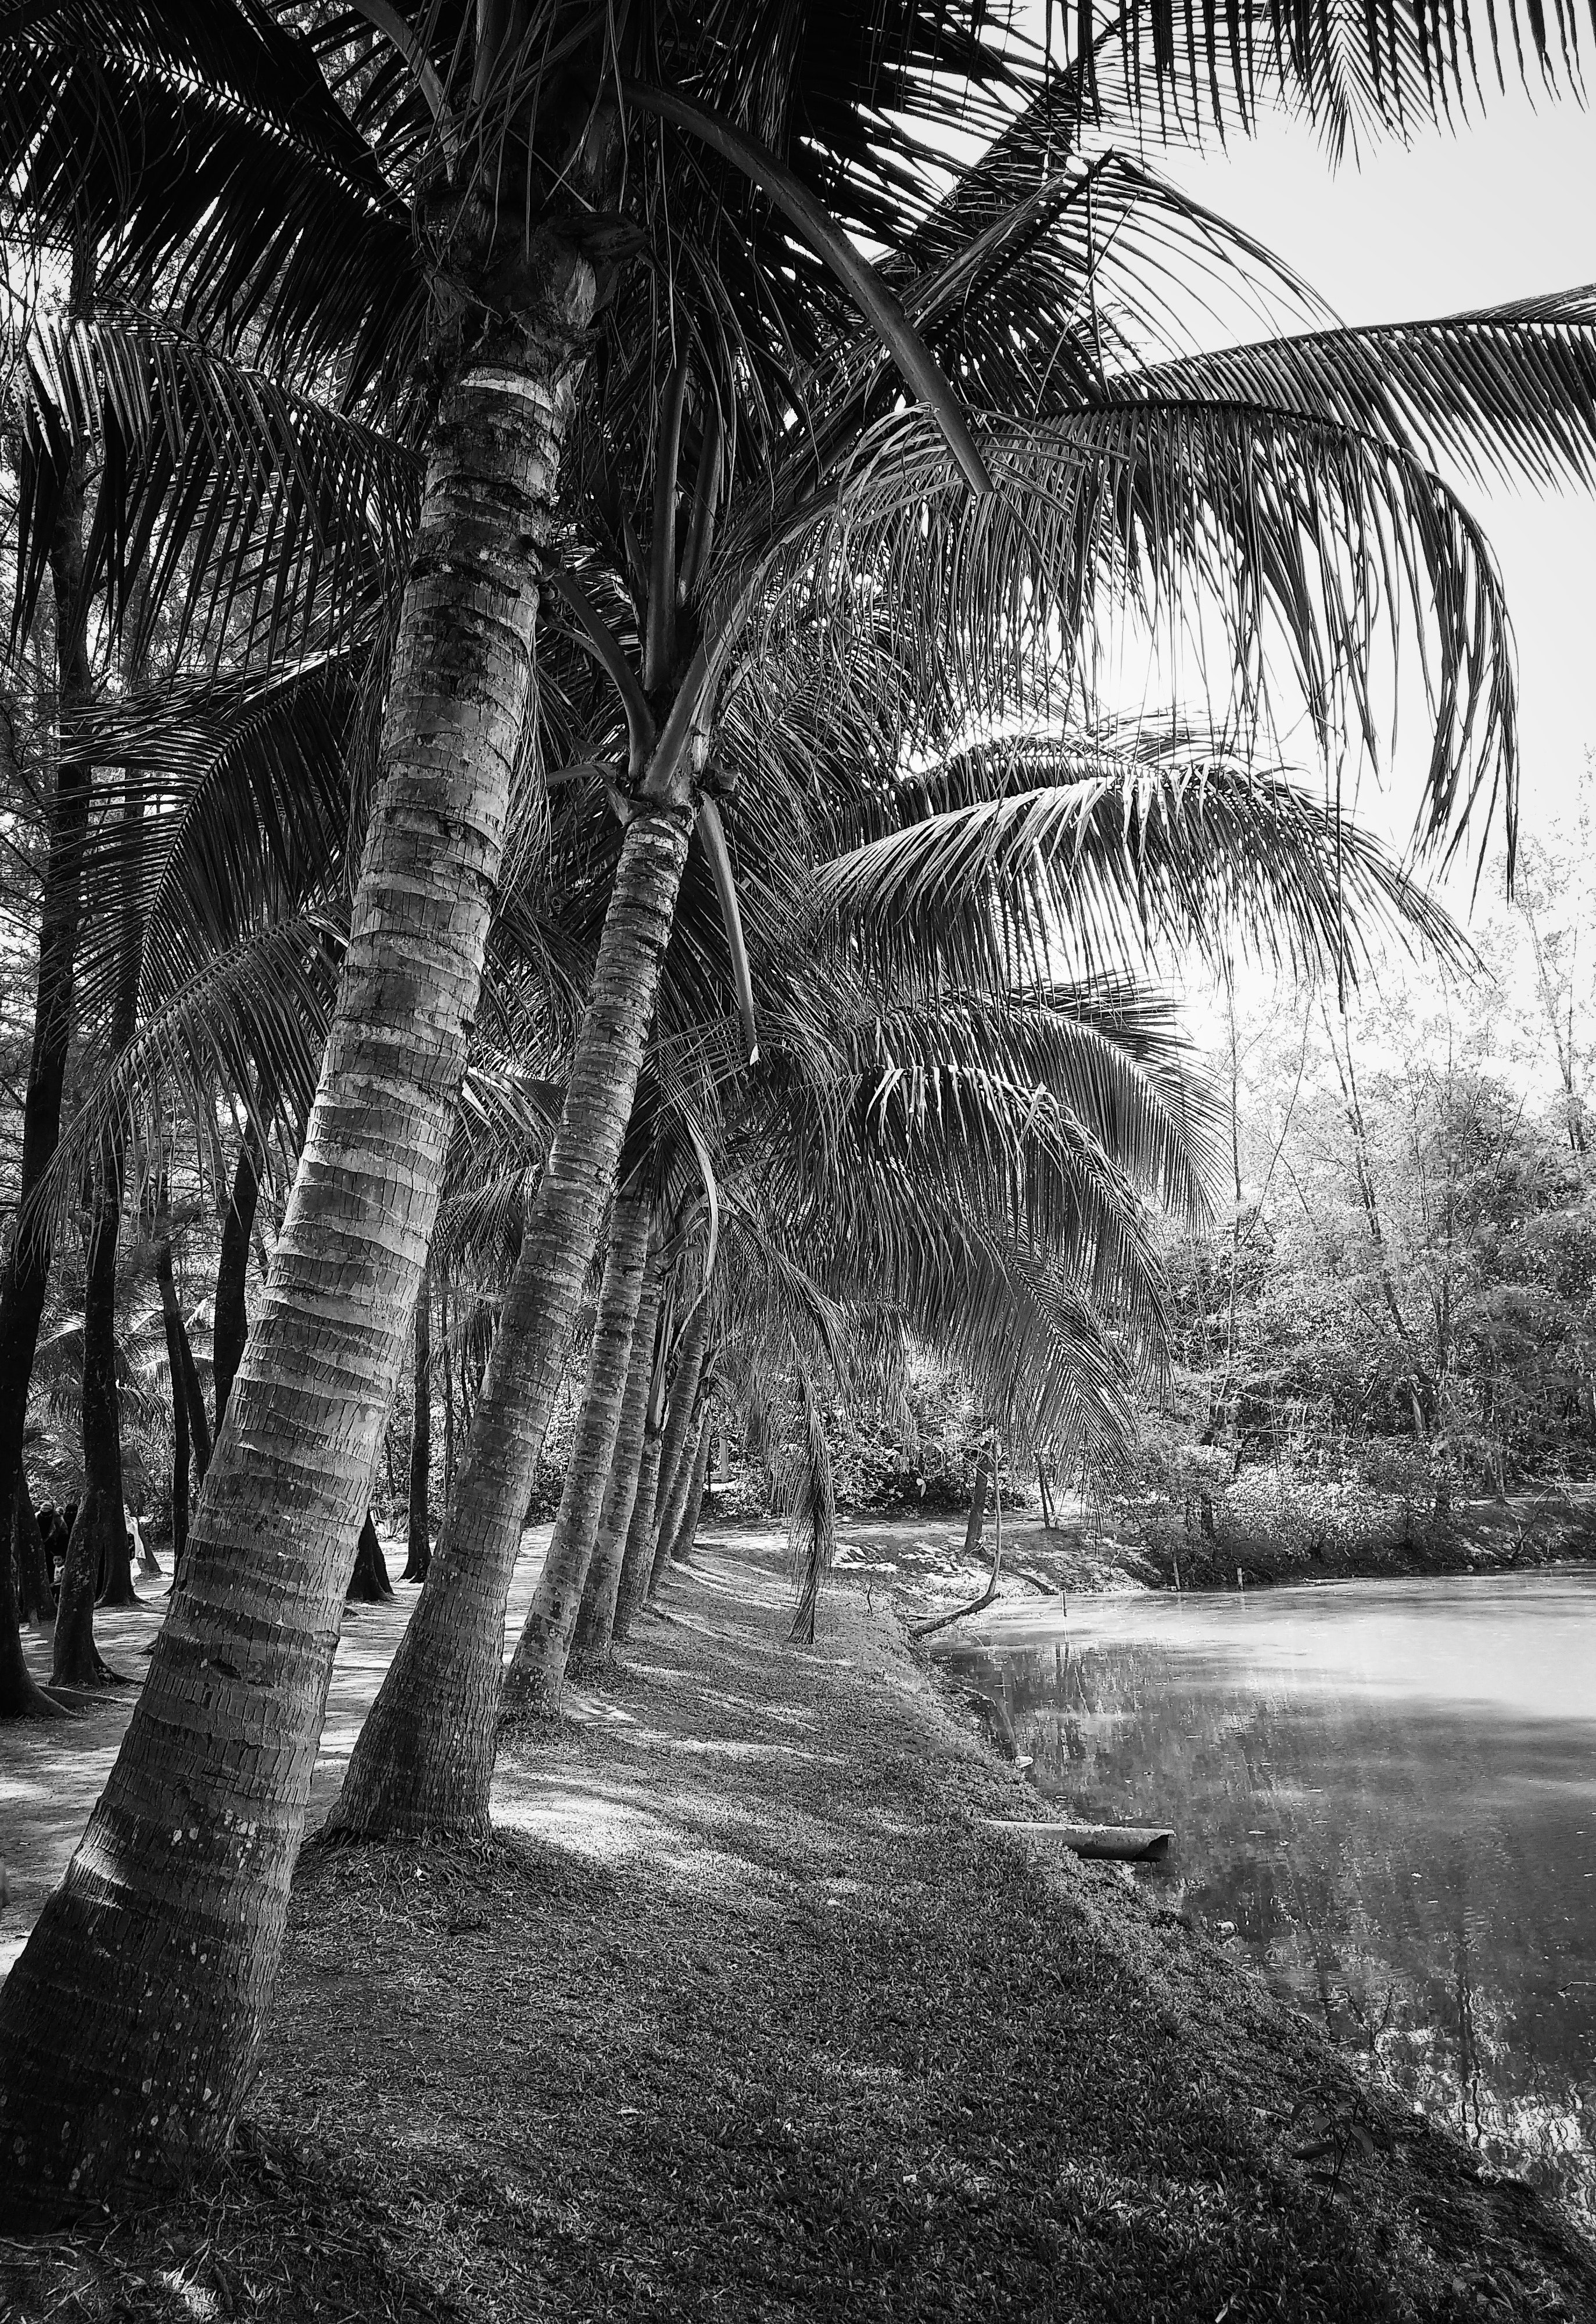
tree, nature, black and white, palm tree, arecales, woody plant, monochrome photography, monochrome, plant, elaeis, attalea speciosa, sky, tropics, trunk, photography, coconut, sunlight, stock photography, landscape, forest